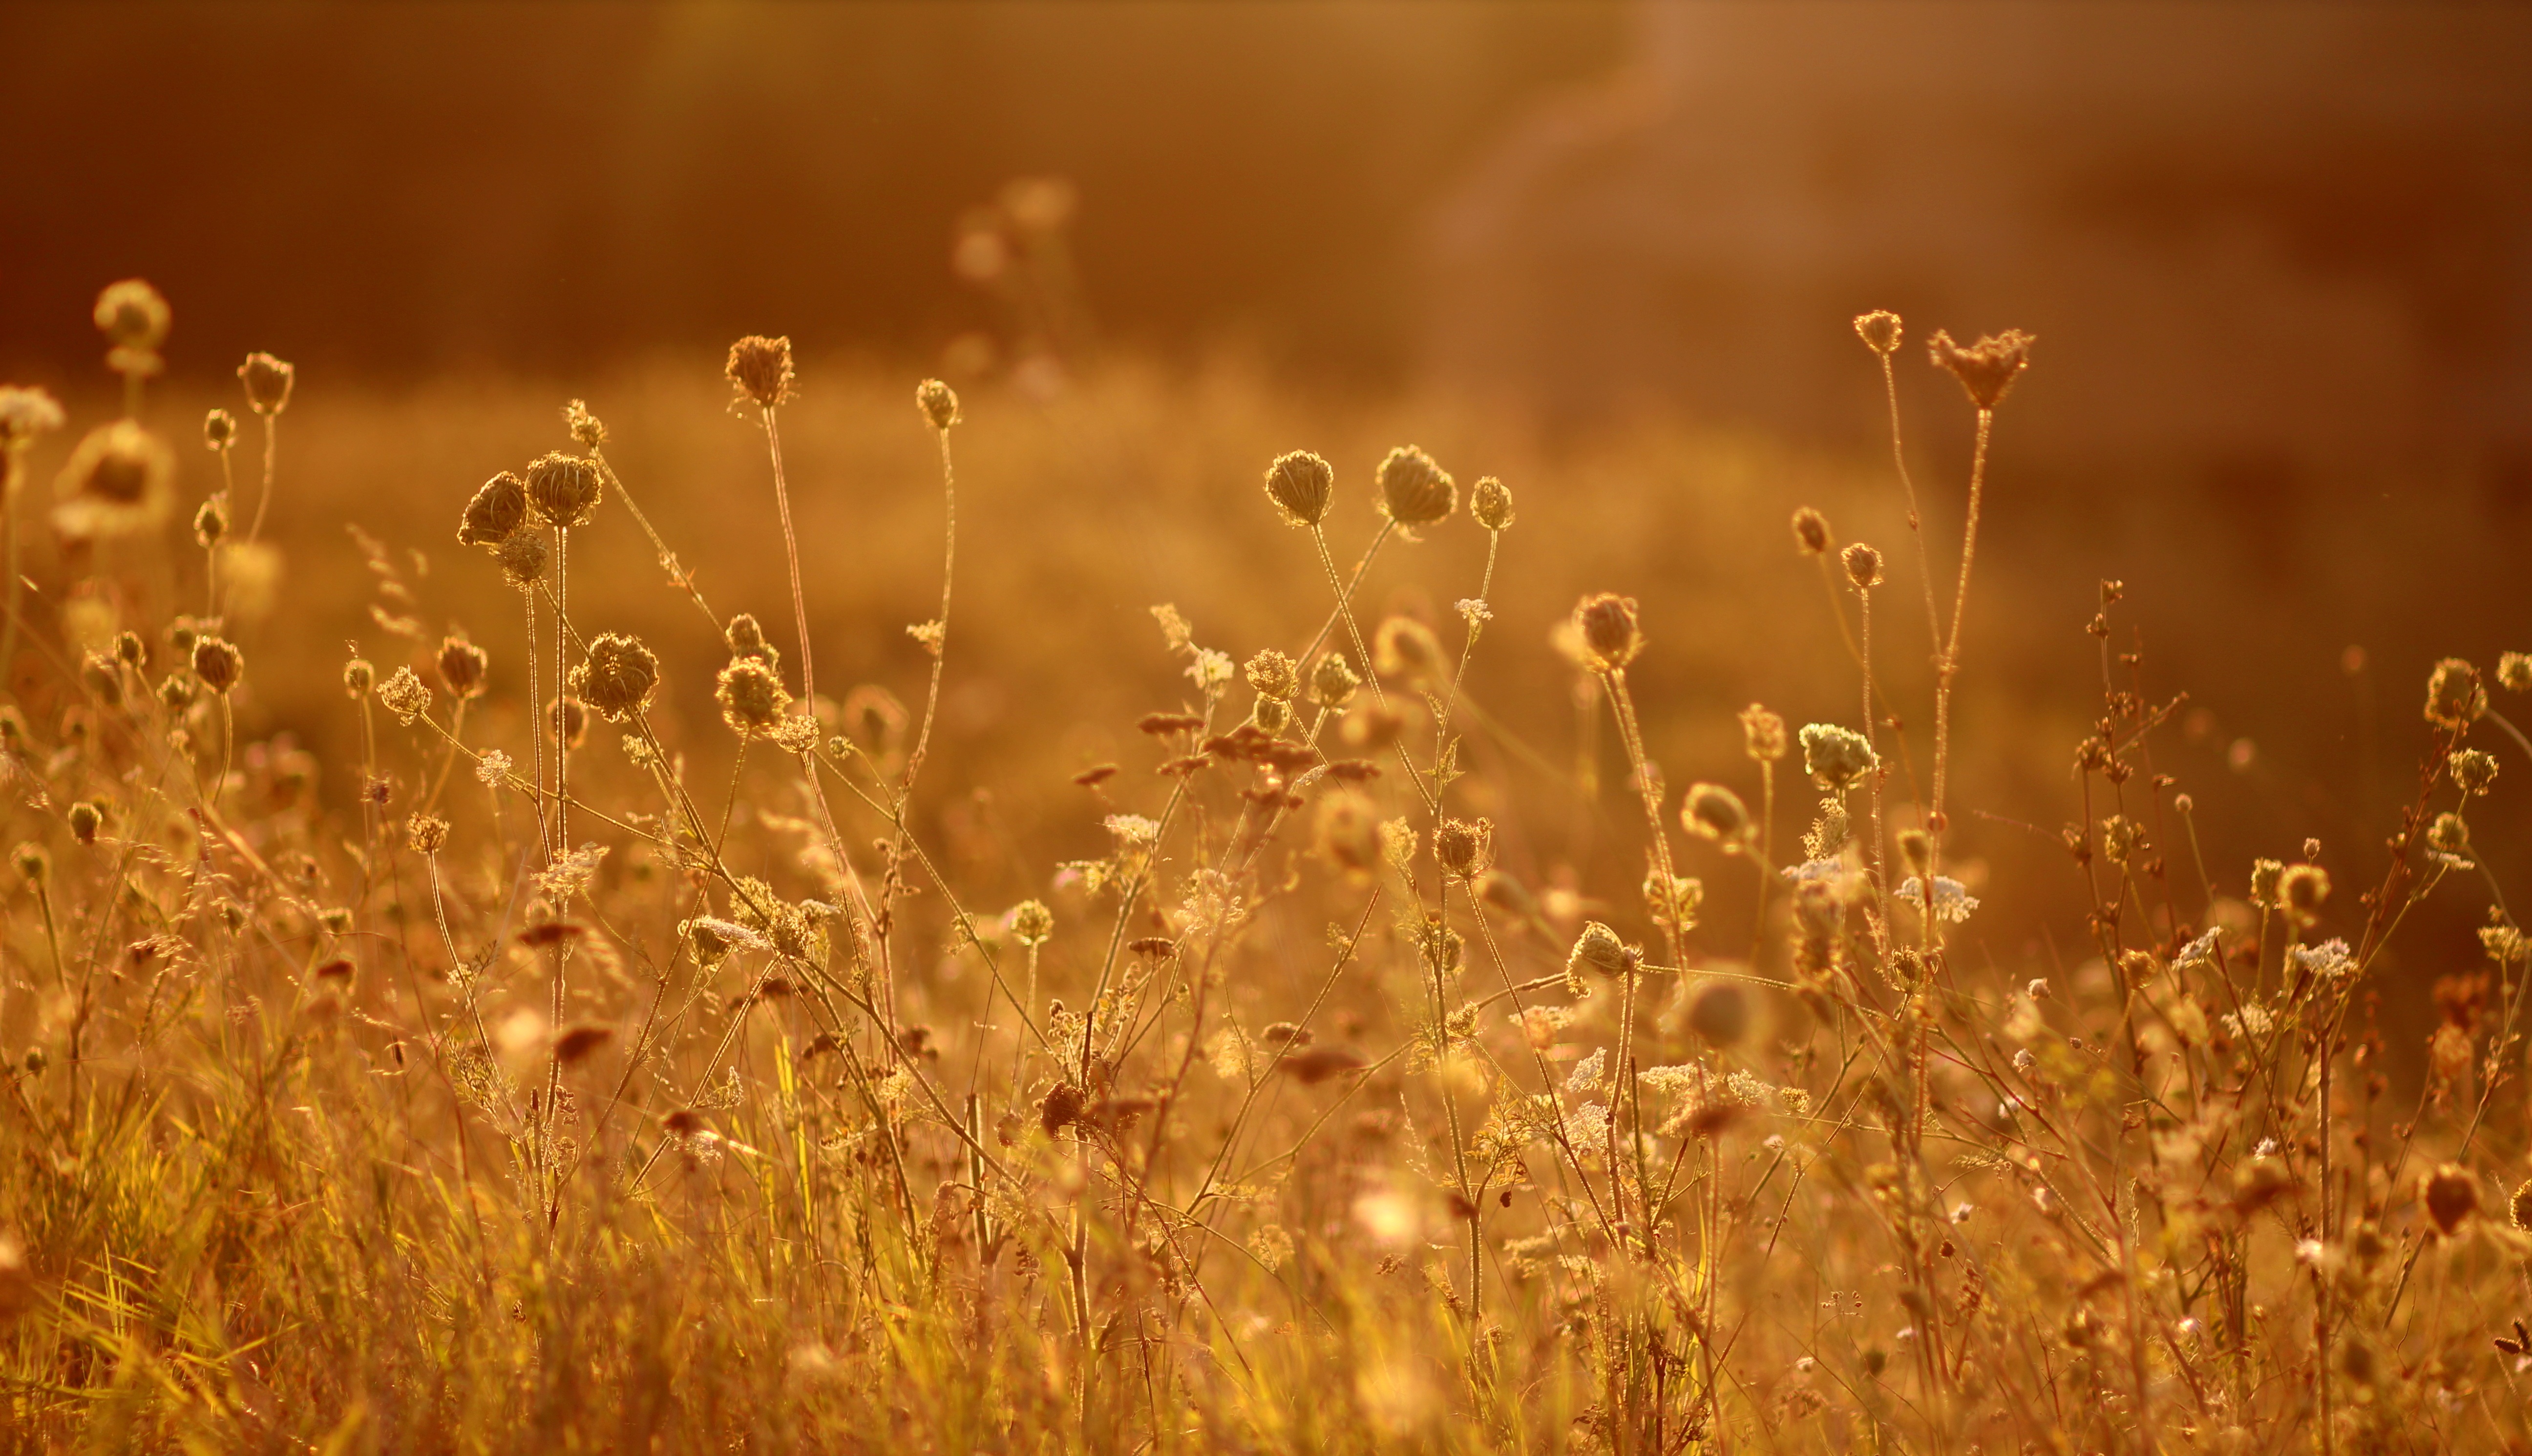
landscape, nature, grass, plant, sunset, field, meadow, wheat, prairie, sunlight, morning, flower, food, red, autumn, flowers, close up, grassland, vegetation, macro photography, flowering plant, grass family, land plant